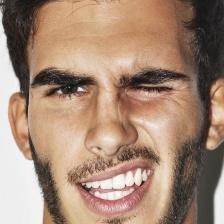
Label: faces